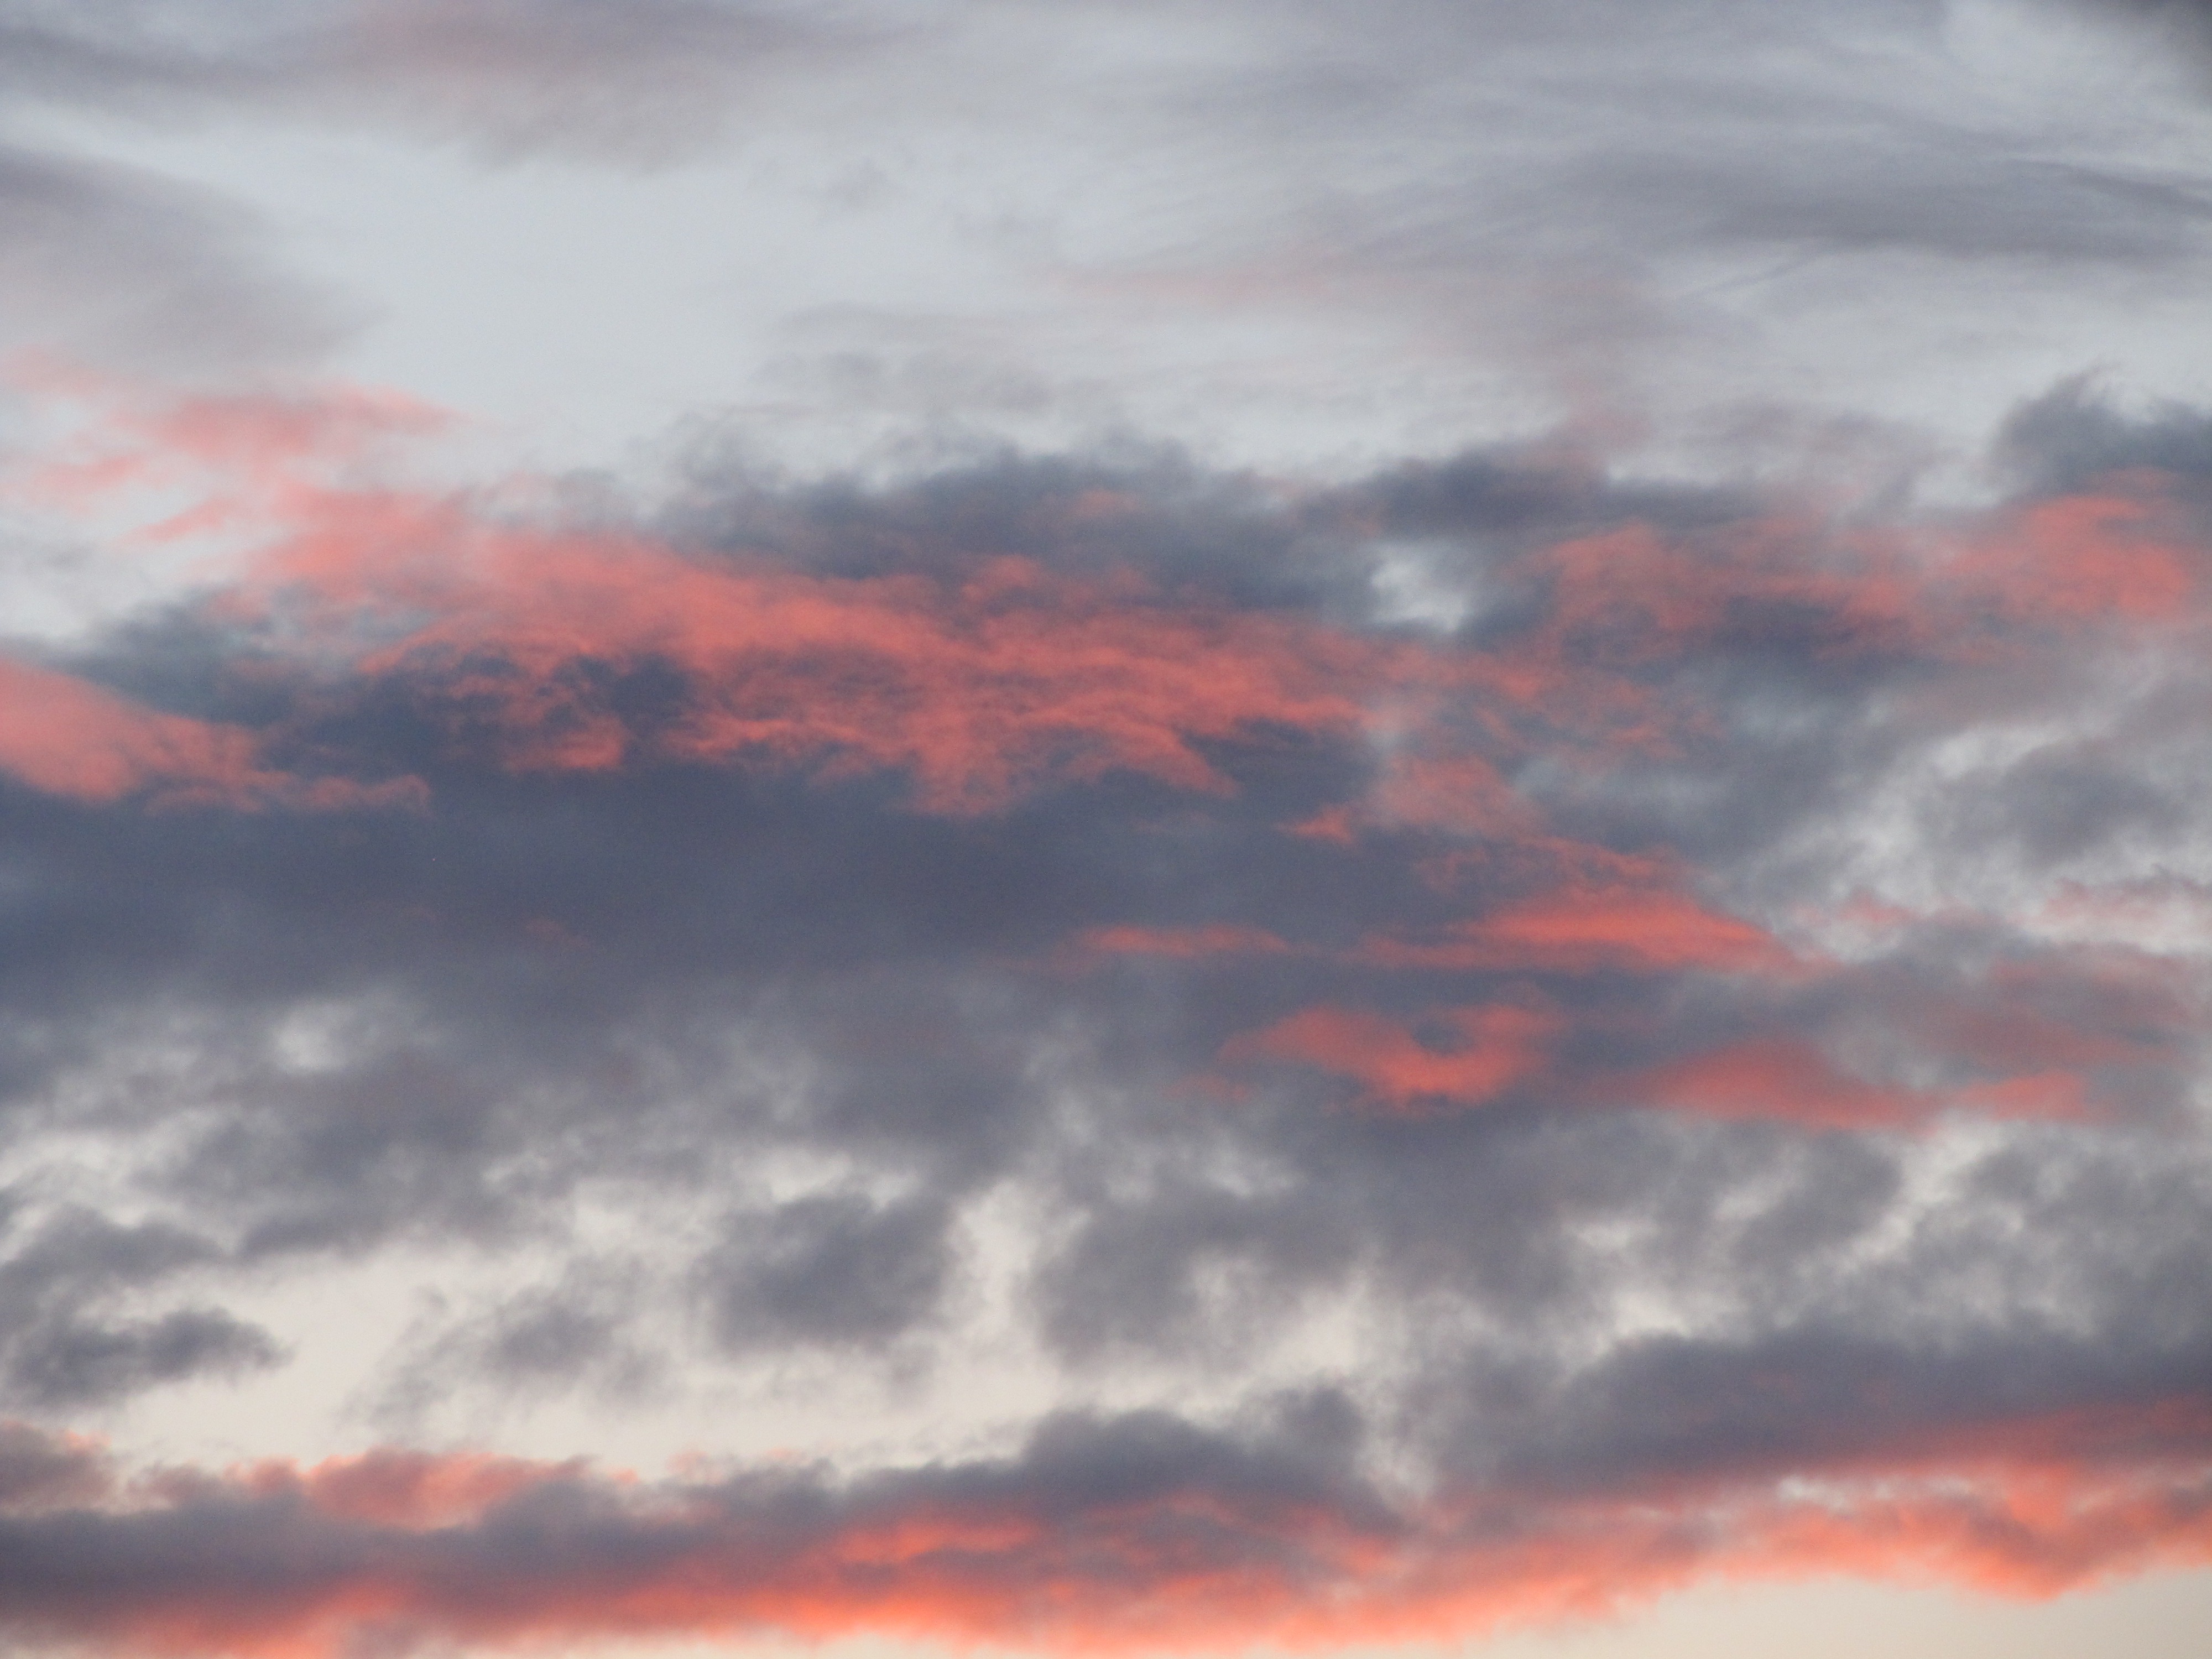
horizon, cloud, sky, sunrise, sunset, dawn, atmosphere, dusk, evening, twilight, color, weather, cumulus, clouds, afterglow, evening light, meteorological phenomenon, red sky at morning